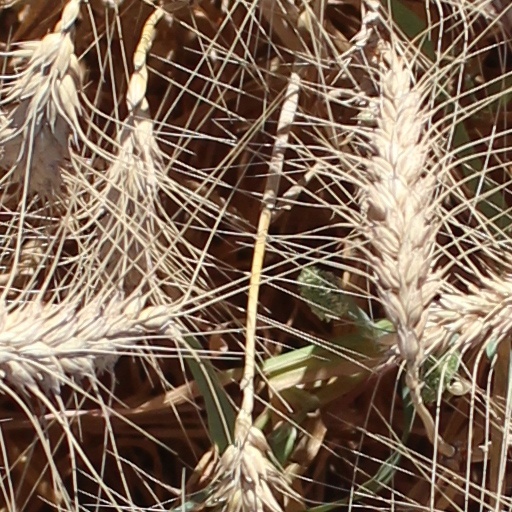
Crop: wheat